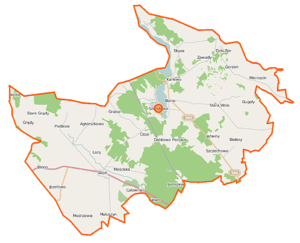
Szczutowo est une gmina rurale de la powiat de Sierpc, dans la Voïvodie de Mazovie, dans le centre-est de la Pologne.